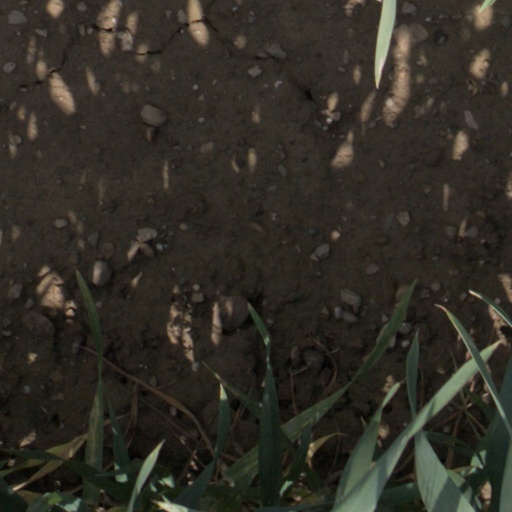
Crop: wheat